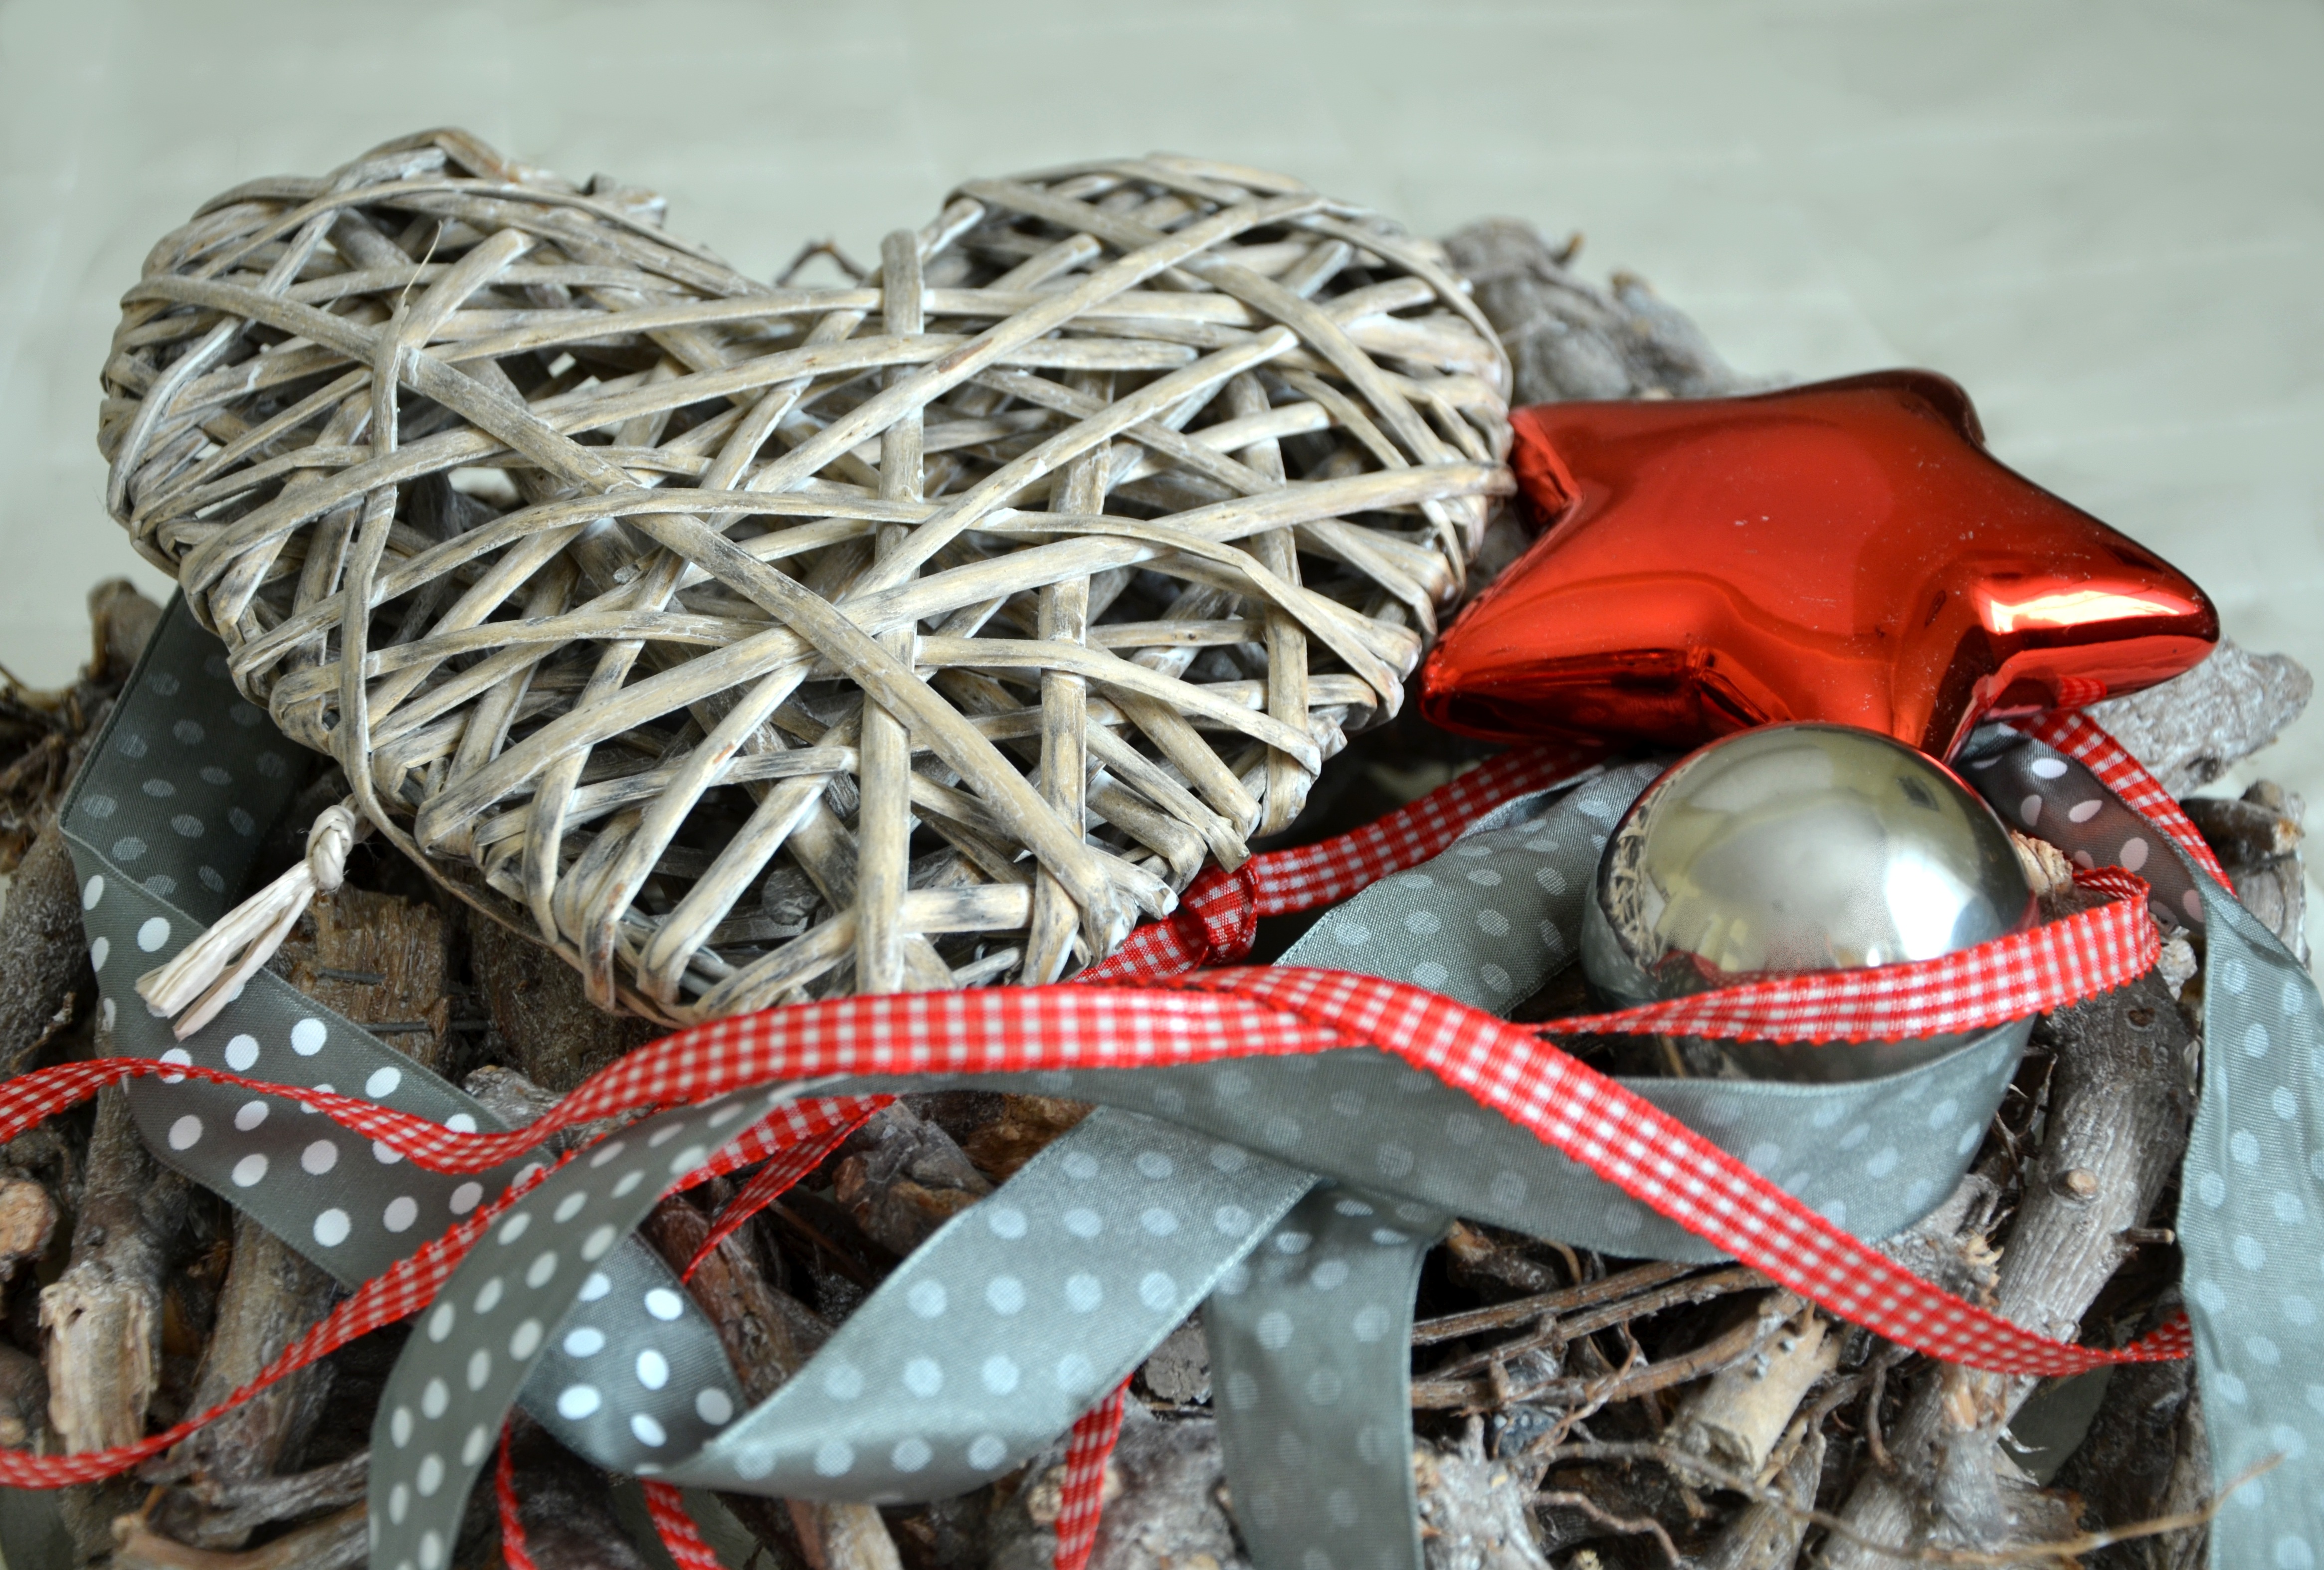
rope, star, chain, heart, decoration, red, christmas, material, advent, christmas decoration, christmas time, textile, festival, festive decorations, scrap, hardware accessory